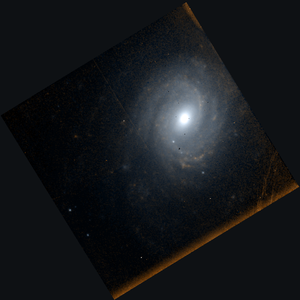
NGC 976 est une galaxie spirale située dans la constellation du Bélier à environ 192 millions d'années-lumière de la Voie lactée. Elle a été découverte par l'astronome allemand Wilhelm Tempel en 1876.